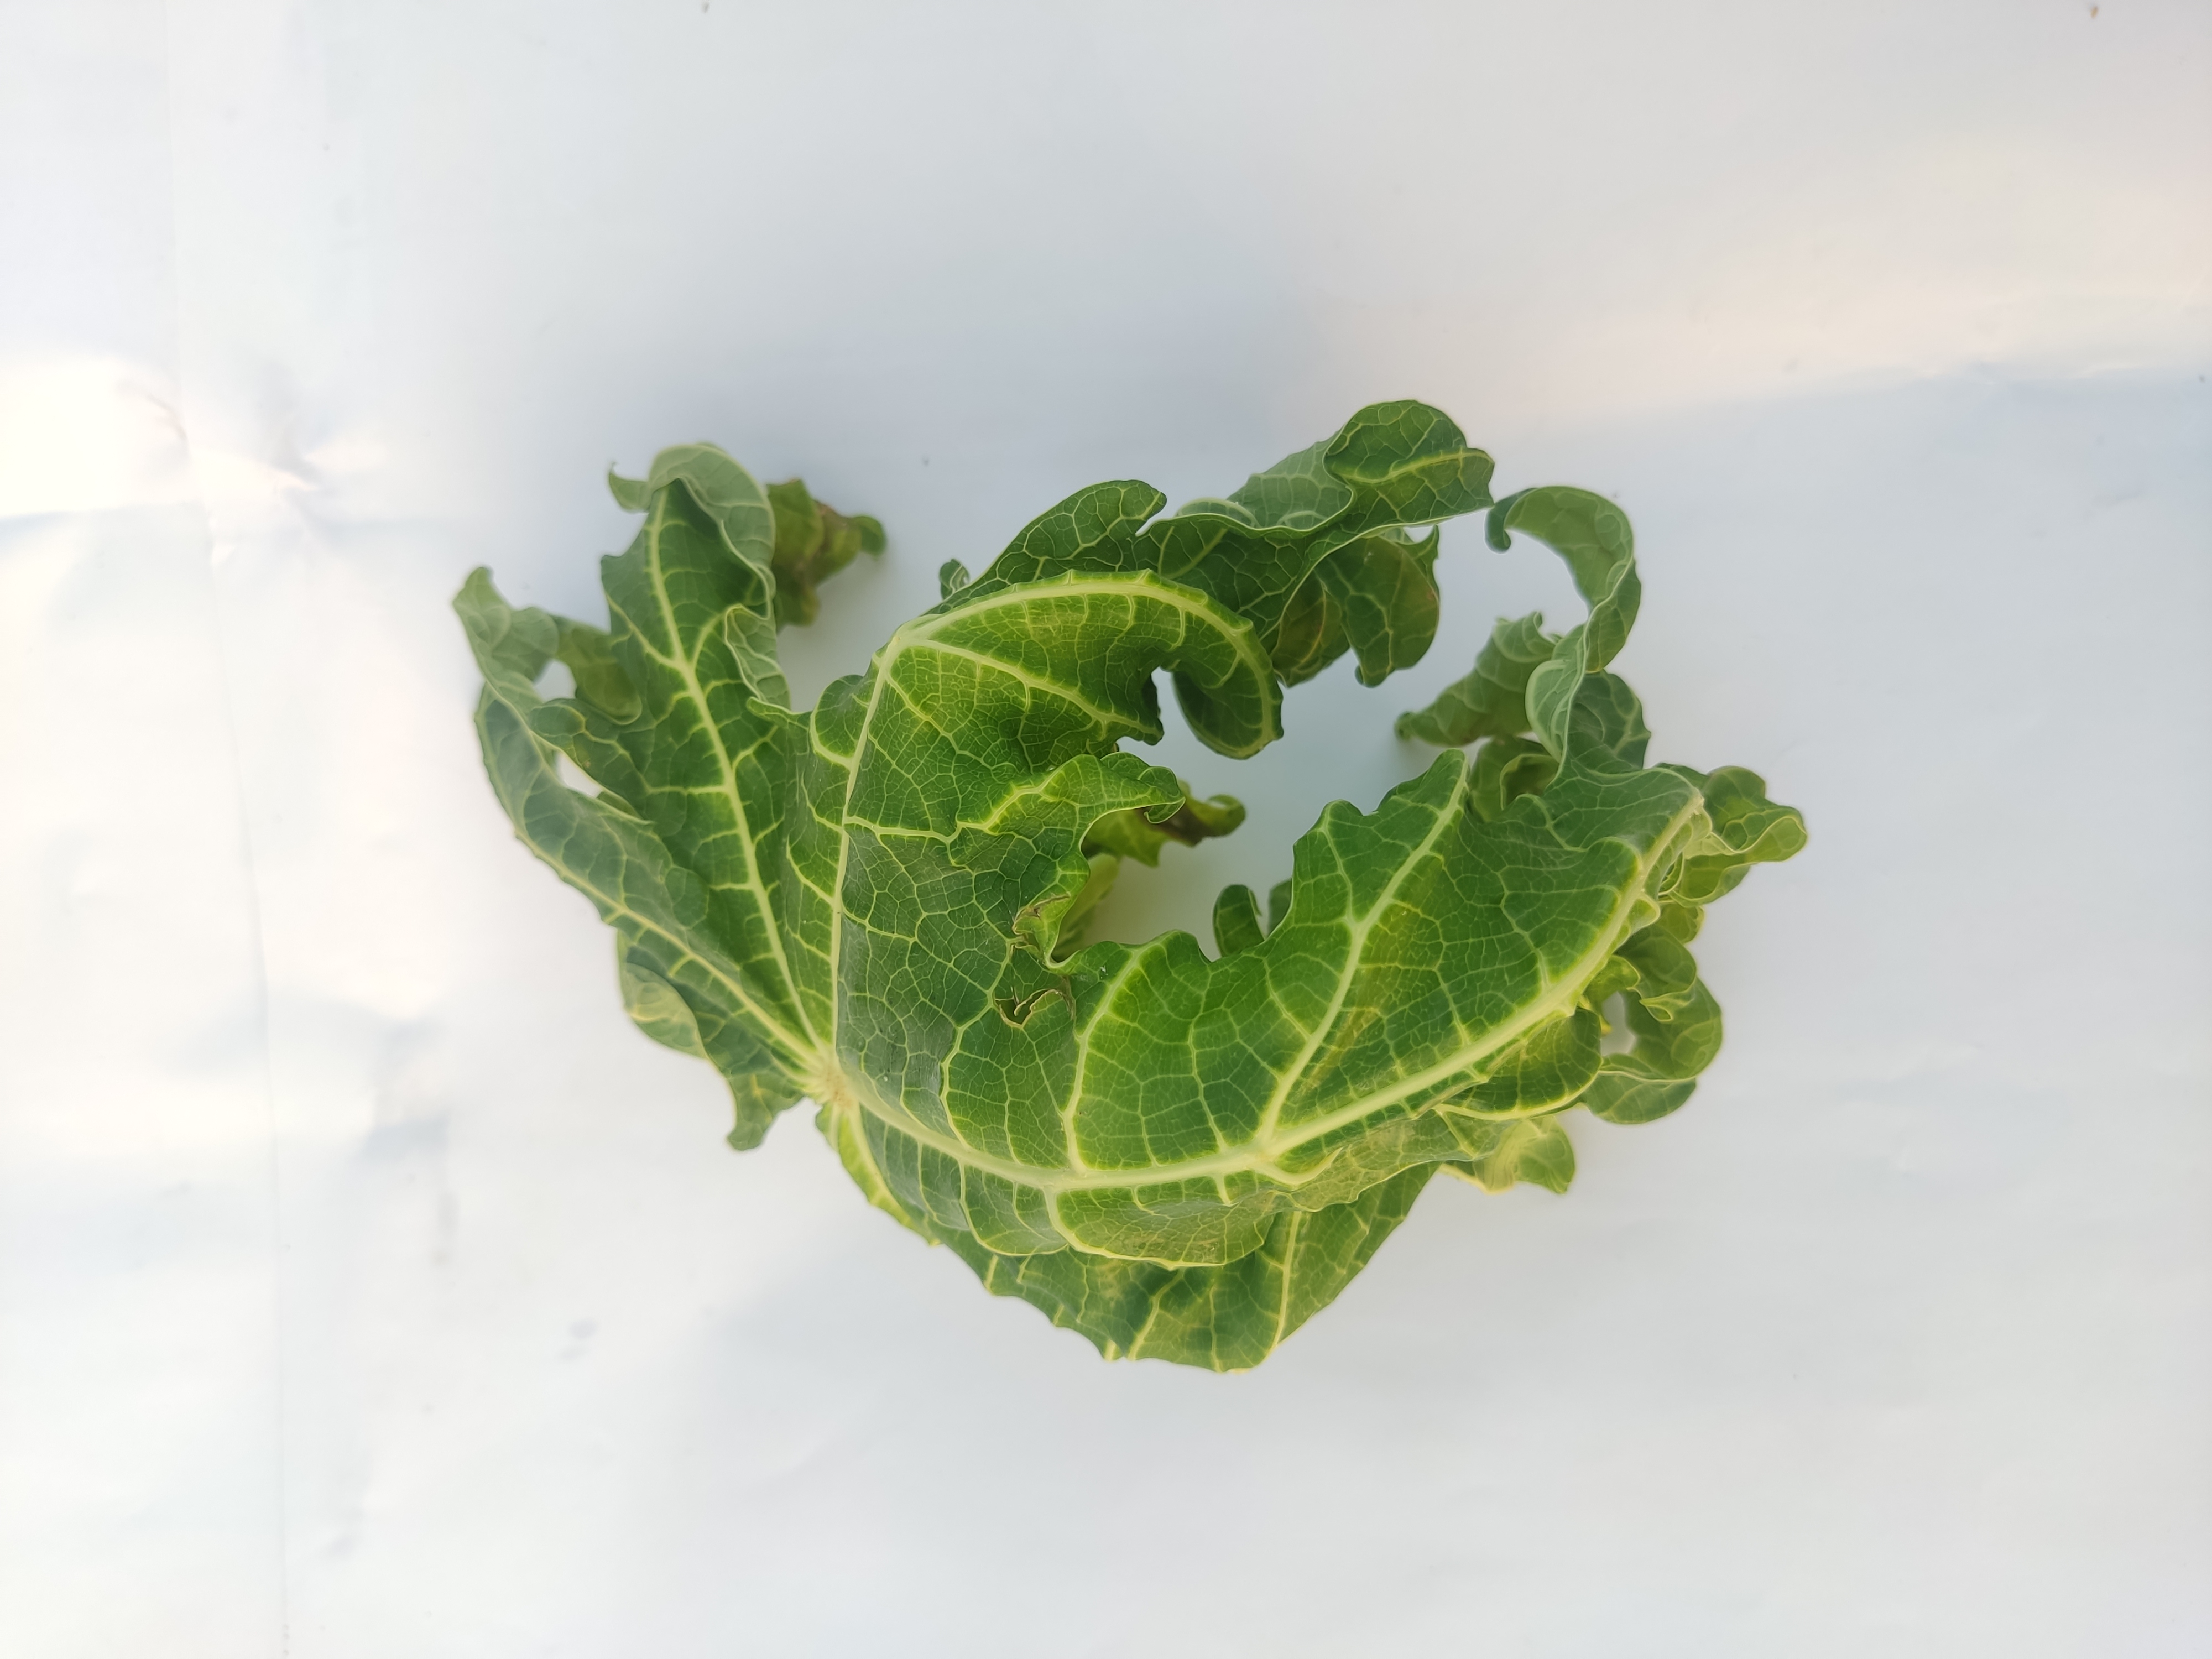
Label: Leaf Curl